John Neild

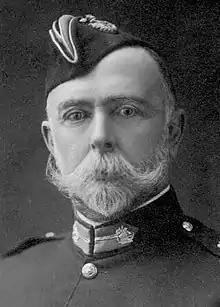
Neild in 1901

John Cash Neild (4 January 1846 – 8 March 1911) was an Australian politician who served as the member for the Paddington electorate in the New South Wales Legislative Assembly for three intermittent periods between January 1885 and June 1901. After Federation Neild was elected as a senator representing New South Wales in the federal parliament, where he served until June 1910.